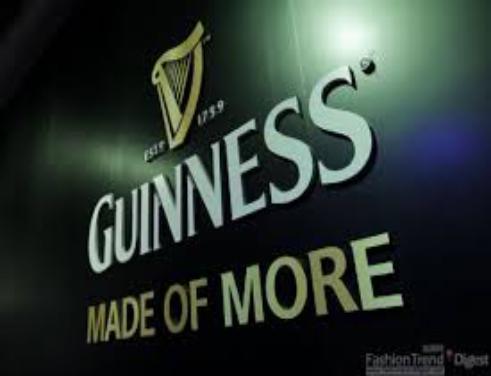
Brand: GUINNESS
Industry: Food